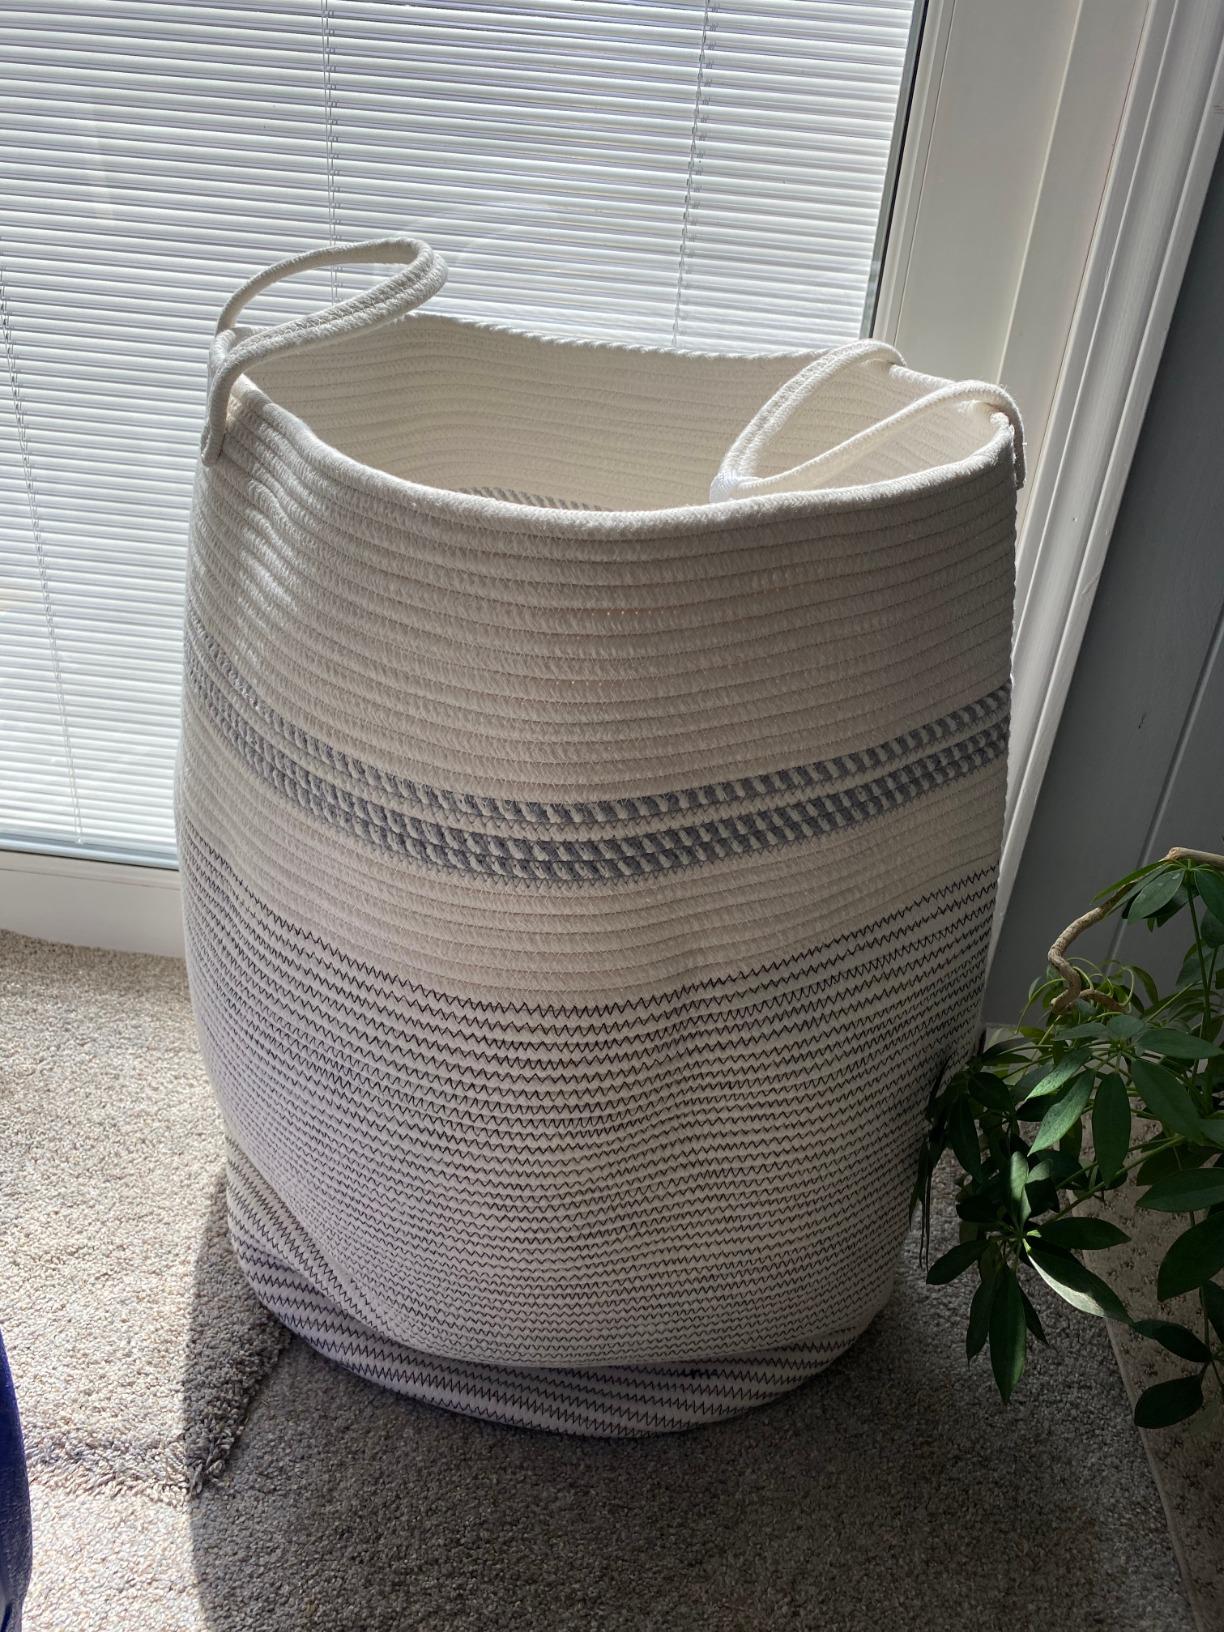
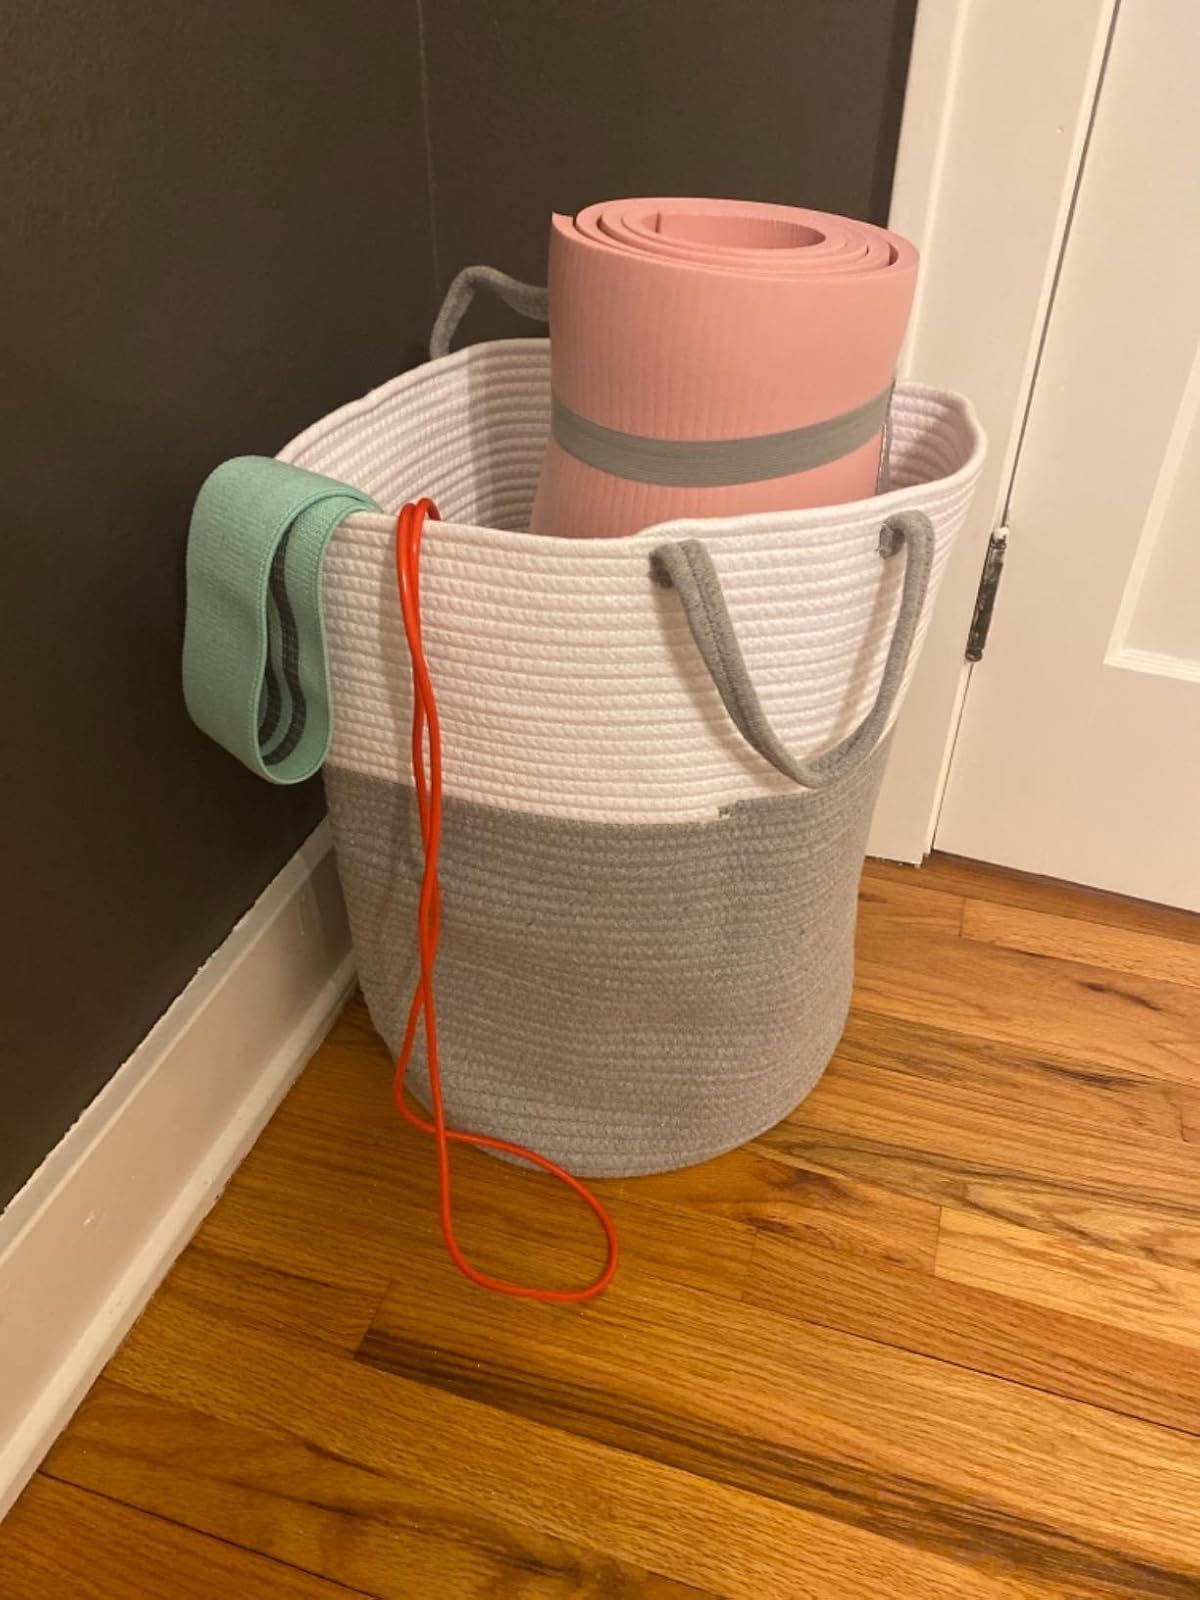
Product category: items_hamper
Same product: no